Richard I of England

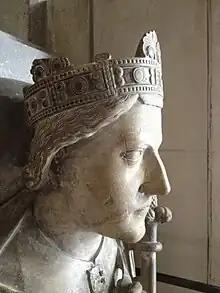
Richard I in profile, funerary effigy above the tomb containing his heart in Rouen Cathedral (early 13th century)

After his failure to overthrow his father, Richard concentrated on putting down internal revolts by the nobles of Aquitaine, especially in the territory of Gascony. The increasing cruelty of his rule led to a major revolt there in 1179. Hoping to dethrone Richard, the rebels sought the help of his brothers Henry and Geoffrey. The turning point came in the Charente Valley in the spring of 1179. The well-defended fortress of Taillebourg seemed impregnable. The castle was surrounded by a cliff on three sides and a town on the fourth side with a three-layer wall. Richard first destroyed and looted the farms and lands surrounding the fortress, leaving its defenders no reinforcements or lines of retreat. The garrison sallied out of the castle and attacked Richard; he was able to subdue the army and then followed the defenders inside the open gates, where he easily took over the castle in two days. Richard's victory at Taillebourg deterred many barons from thinking of rebelling and forced them to declare their loyalty to him. In 1181–82, Richard faced a revolt over the succession to the county of Angoulême. His opponents turned to Philip II of France for support, and the fighting spread through the Limousin and Périgord. The excessive cruelty of Richard's punitive campaigns aroused even more hostility.